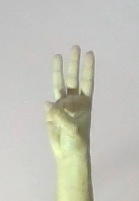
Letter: thaa